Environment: real
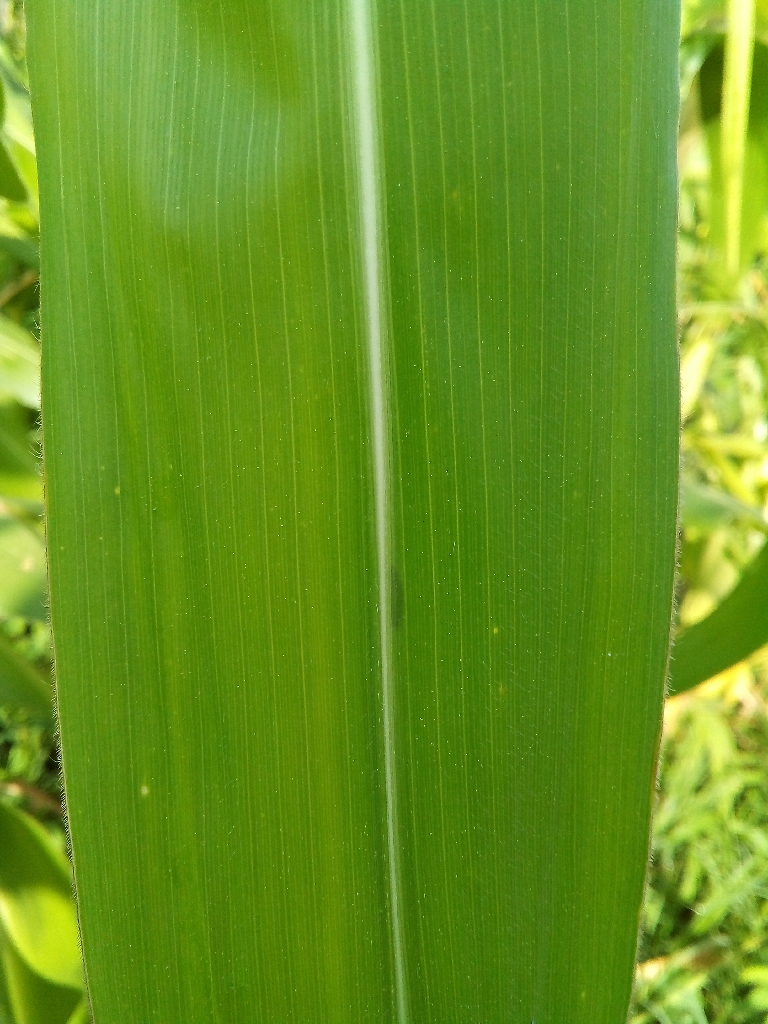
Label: healthy